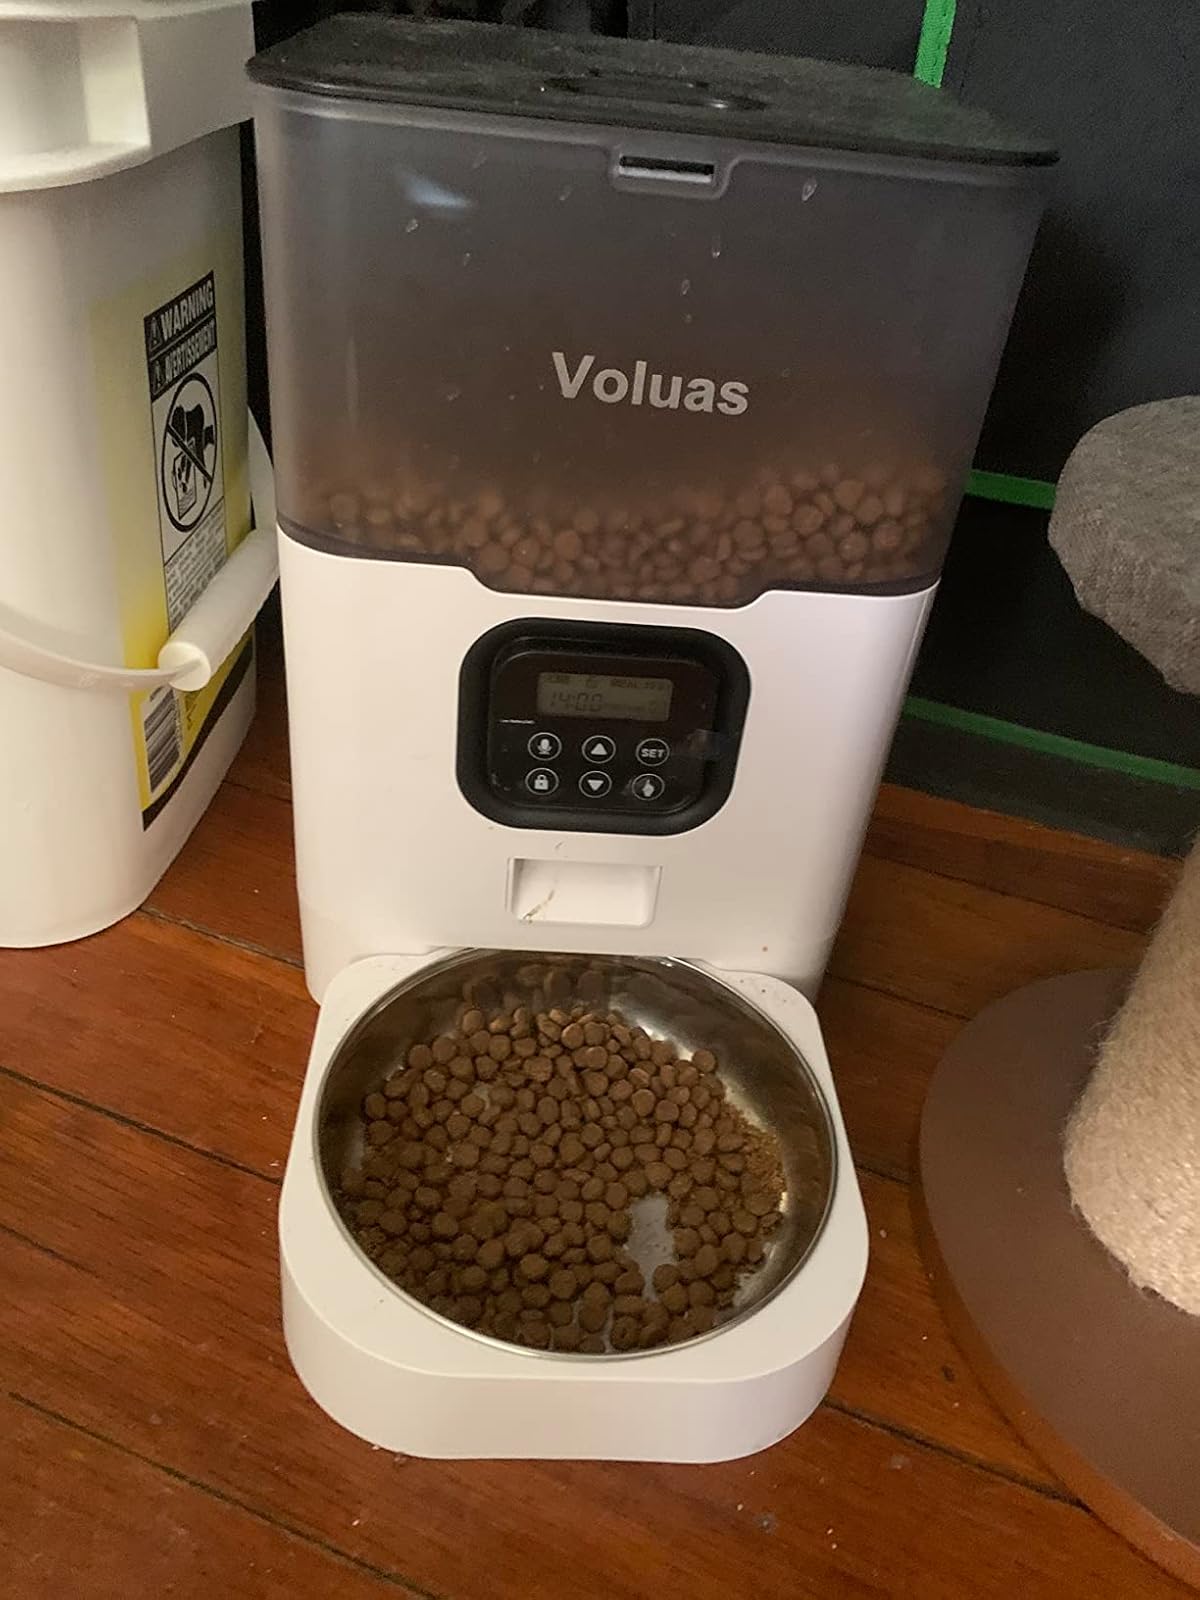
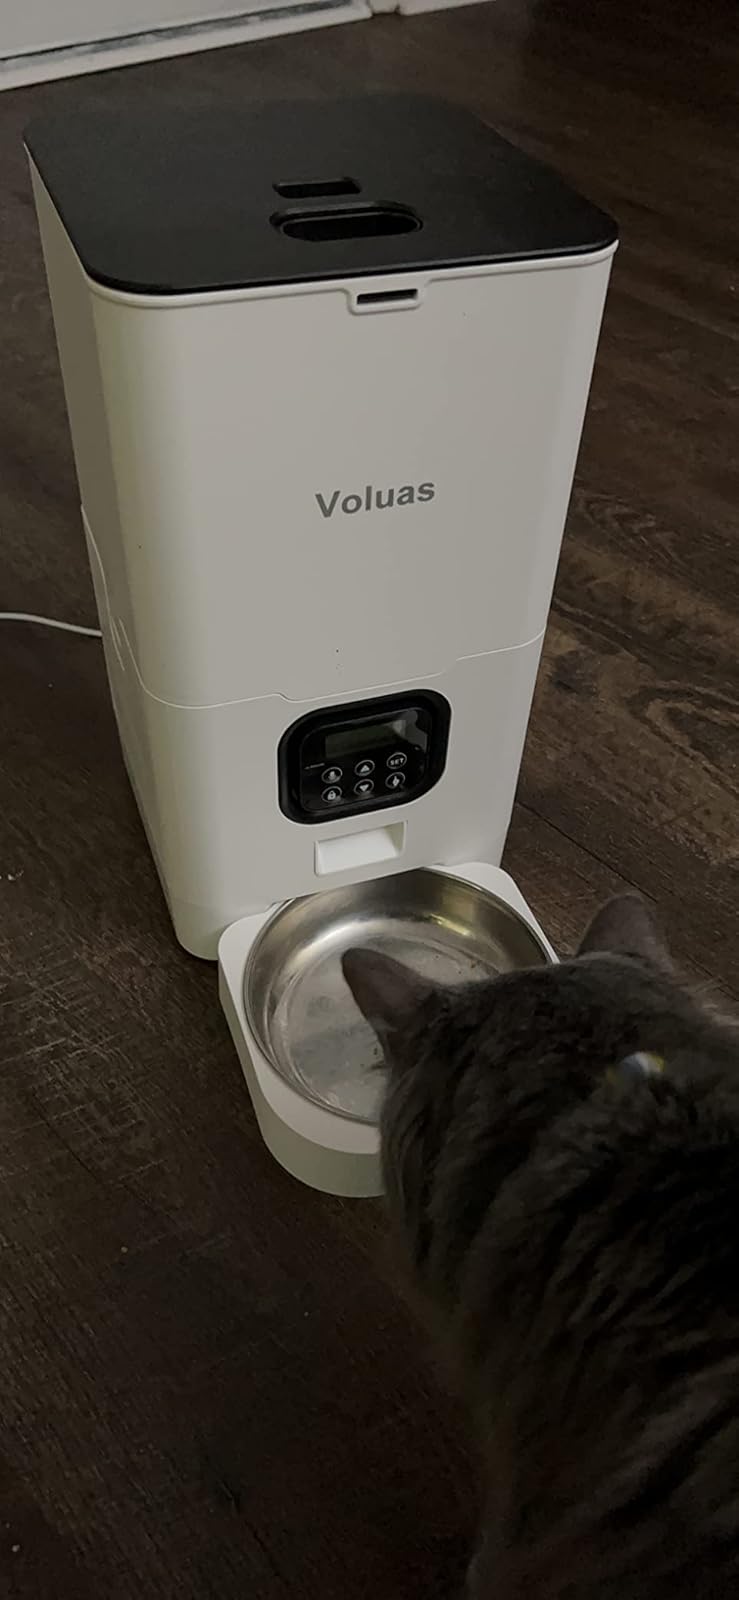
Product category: items_feeder
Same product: no